Florida Southern Moccasins

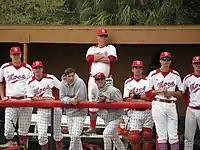
The 2013 baseball team during a game

The Mocs baseball program has won 17 SSC baseball championships and nine national championships (1971, 1972, 1975, 1978, 1981, 1985, 1988, 1995, and 2005). The team has also finished as national runner up four times (1979, 1982, 1984, 1994). The Moccasins finished the 2014 season 35–19, and as runner-up at the NCAA South Regional Tournament. In addition to NCAA play, the baseball team traditionally plays an exhibition game against the Detroit Tigers, who conduct their Spring Training in Lakeland. The head coach since 2013 is former Florida Southern and MLB player Lance Niekro, son of MLB pitcher Joe Niekro and nephew of MLB pitcher Phil Niekro. The Moccasins have had 13 MLB draft picks and many free agent MLB signees under Coach Niekro.